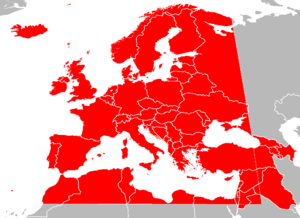
La Zone européenne de radiodiffusion est définie par l'Union internationale des télécommunications de la façon suivante :